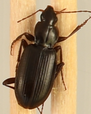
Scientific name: Calathus advena
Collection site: Rocky Mountains NEON (RMNP), plot RMNP_007